Suppression of Wawrzyszew

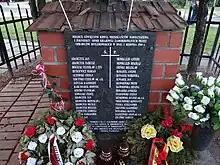
The plaque commemorating the victims of the Suppression of Wawrzyszew.

On 22 November 1992, on the intersection of Wólczyńska Street and Wolumen Street was unveiled a metal Christian cross, and a plaque, commemorating the events of the Suppression of Wawrzyszew. The plaque includes names of 34 identified victims killed during the event, and additionally is dedicated to the unidentified civilians and soldiers of the Home Army, who were buried at the nearby Wawrzyszew Cemetery.